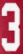
Number: 3